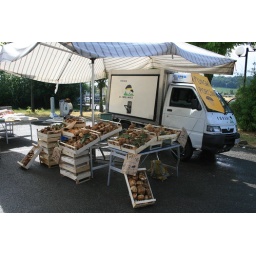
Procini van at market in Sarteano